Herman Kruyder

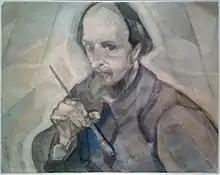
This self-portrait of Kruyder was exhibited in 1917 and shows the influence of Cubist painter Henri Le Fauconnier.

He was born in Baarn. According to the RKD he married the artist Jo Bouman and worked with Henri Boot in Haarlem around 1905. He was a member of "Kunstkring Haarlem" and Kunst zij ons doel. Later in 1930 he moved back to the Gooi where he became a member of the Gooise Kunstkring.